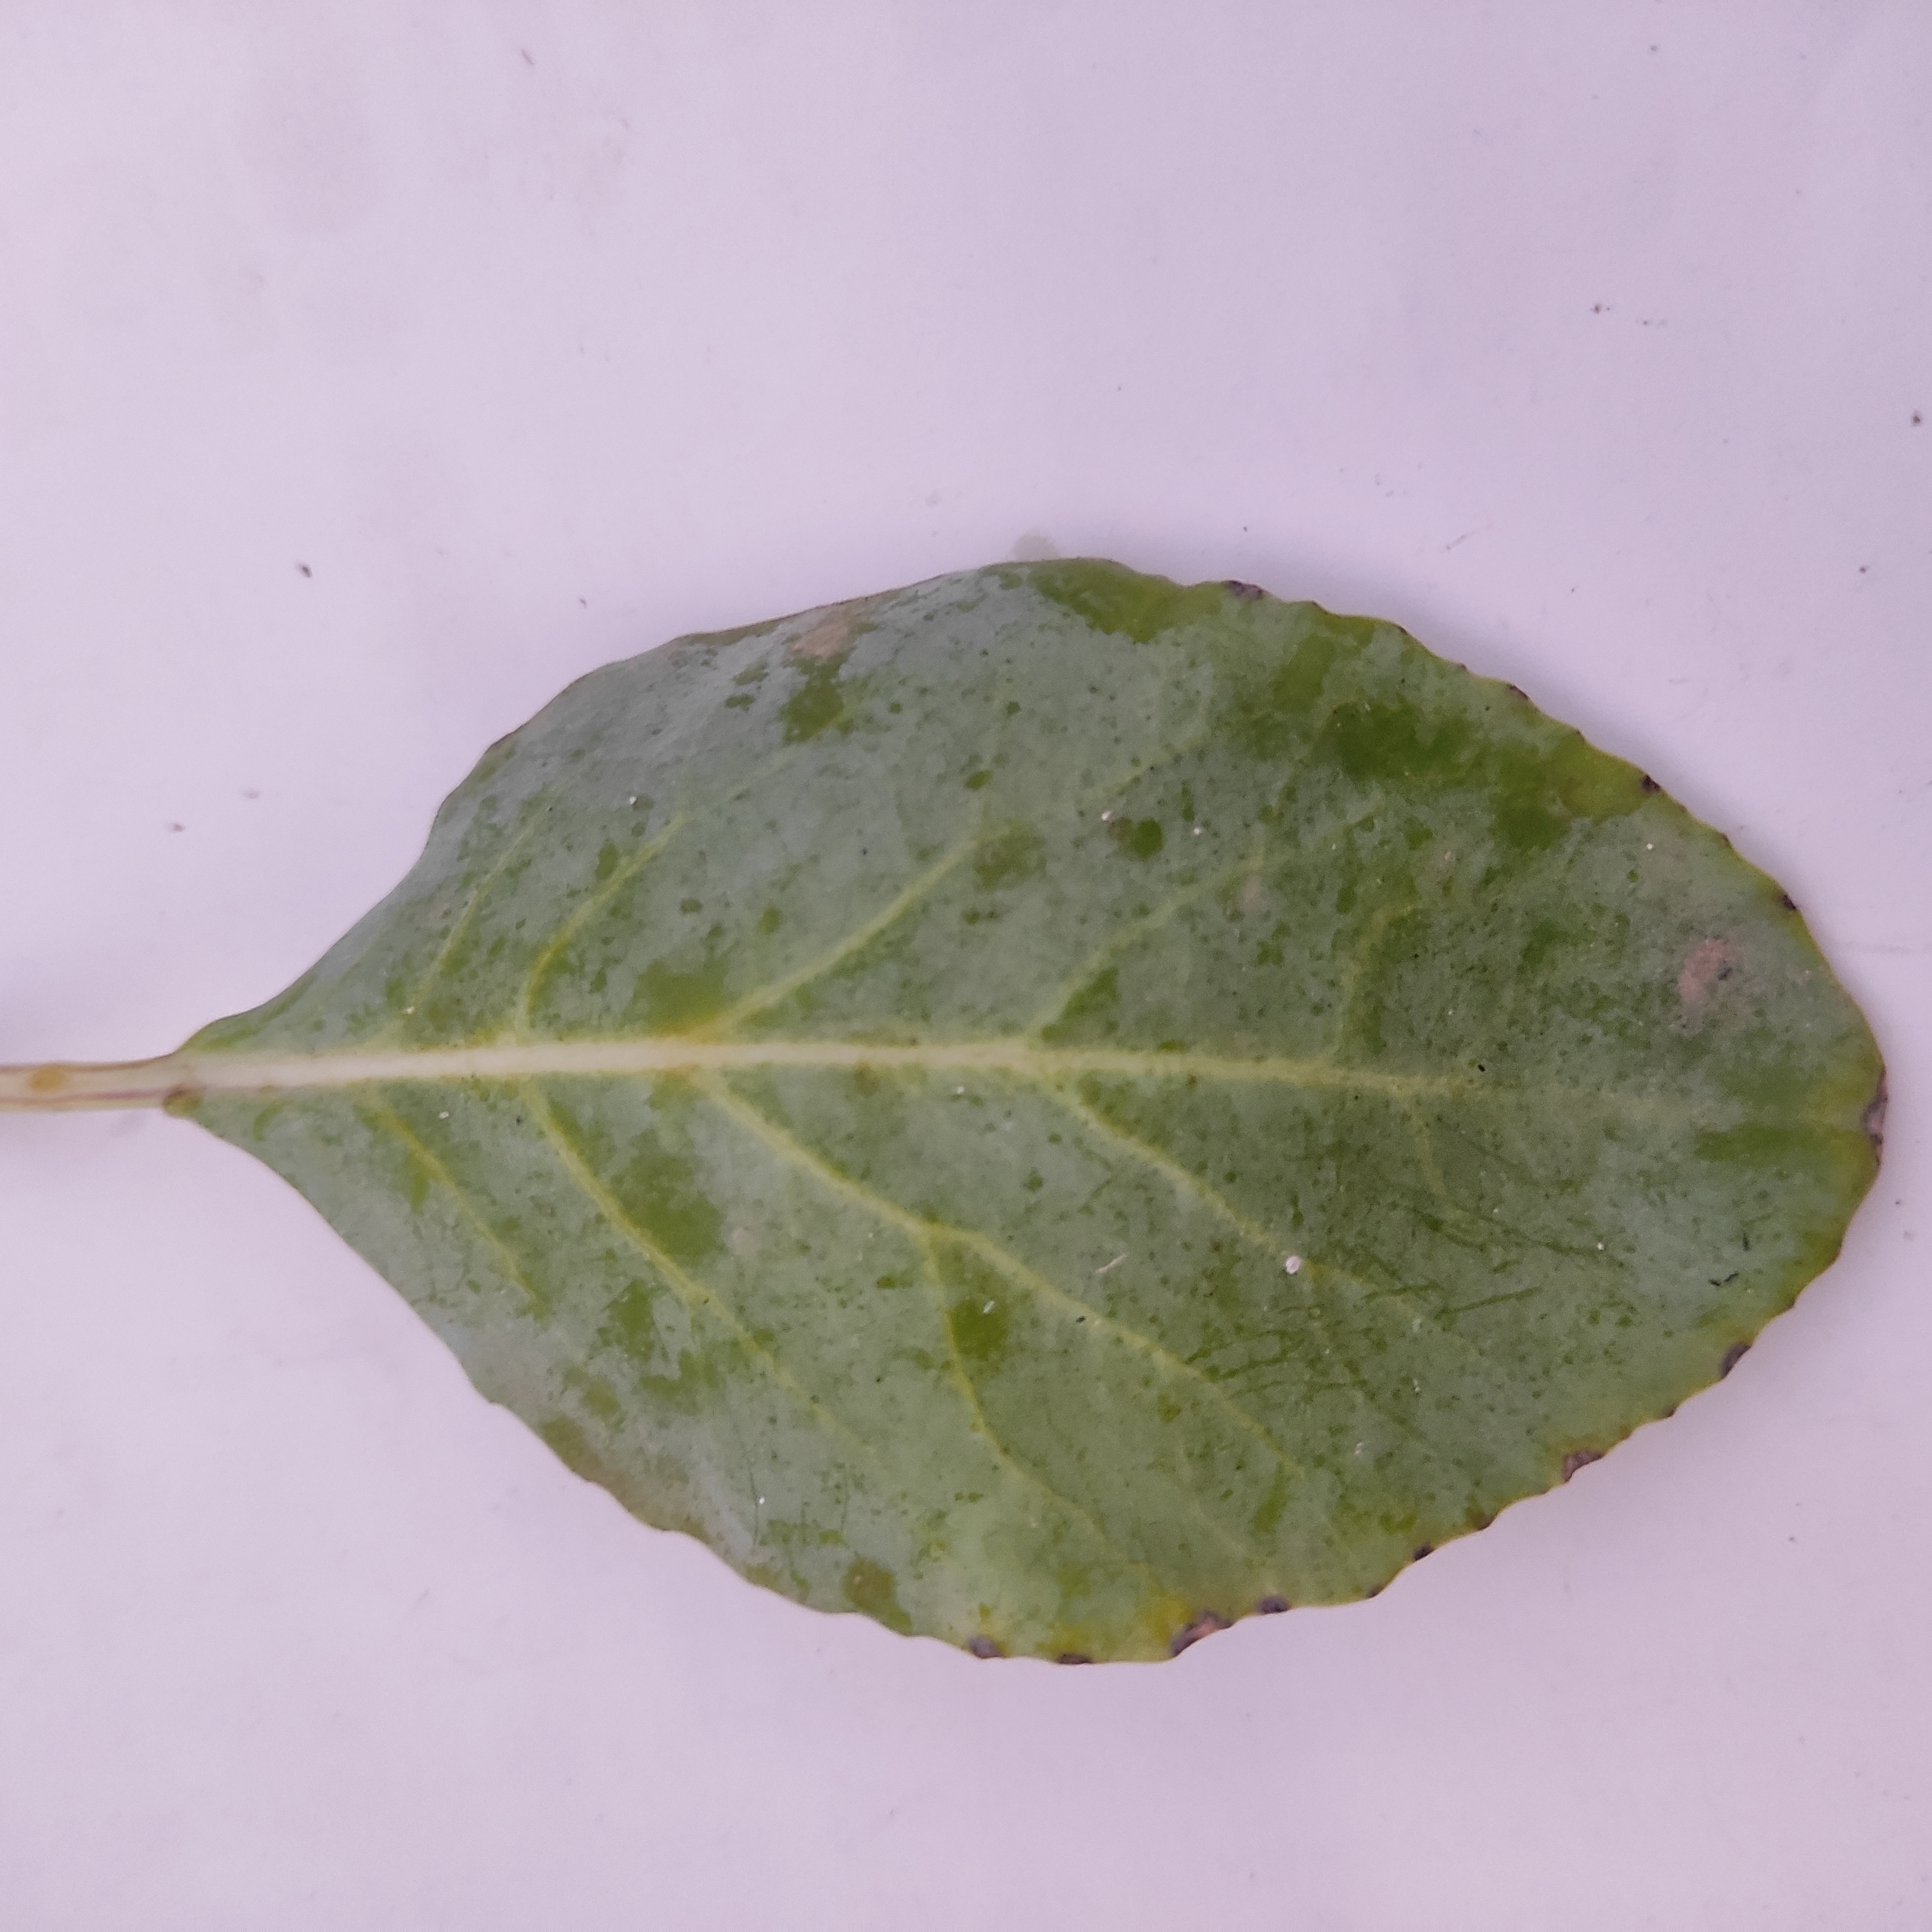
Label: Black Rot